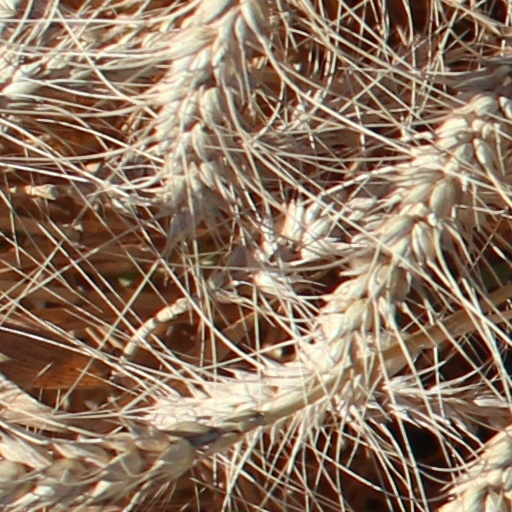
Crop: wheat